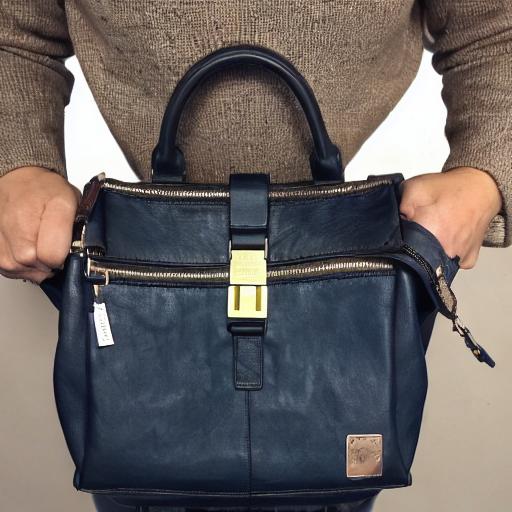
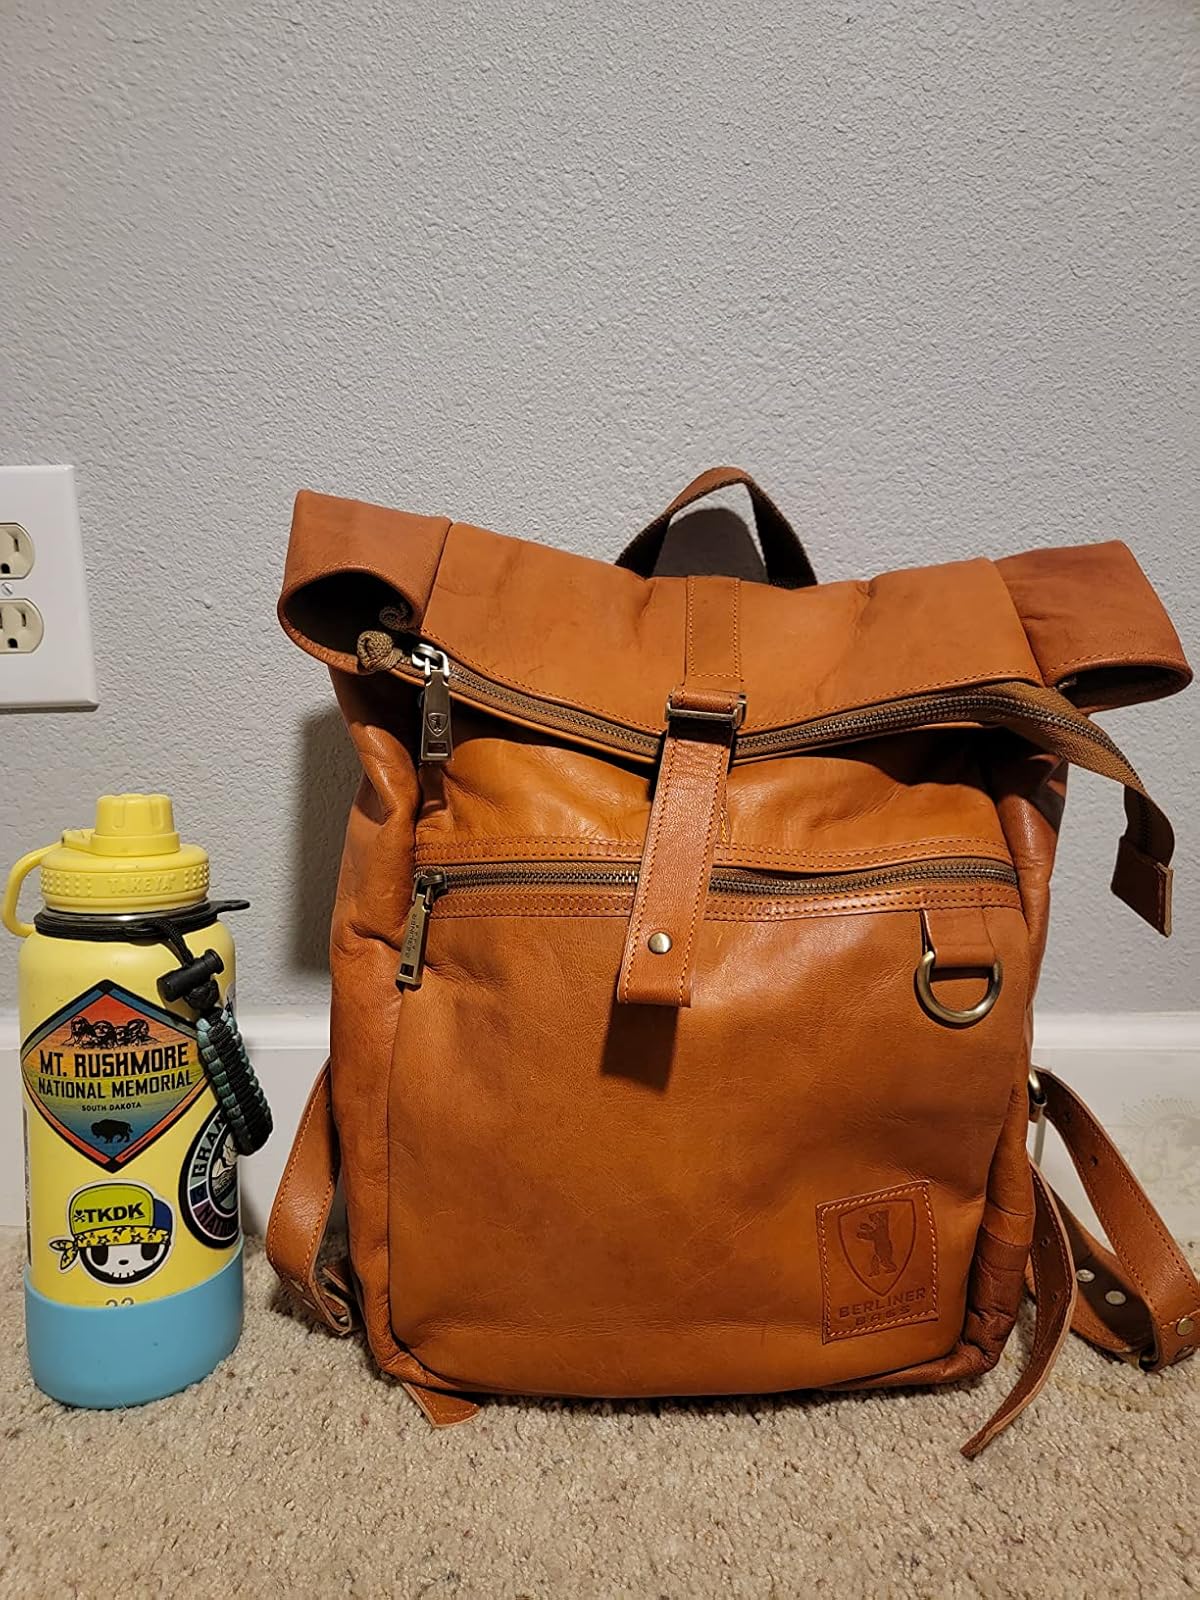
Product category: bag
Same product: no